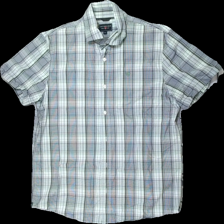
View: front
Type: T-shirt
Category: Men
Brand: Not in the list
Brand text on label: cotton field
Colors: White, Brown, Black, Green
Material: 100% bomull
Pattern: Checkered print
Cut: C-collar
Size: XL
Season: All
Trend: 90s
Price range: <50
Recommended usage: Reuse
Description: rutig t-shirt med vita knappar och broderi tryck